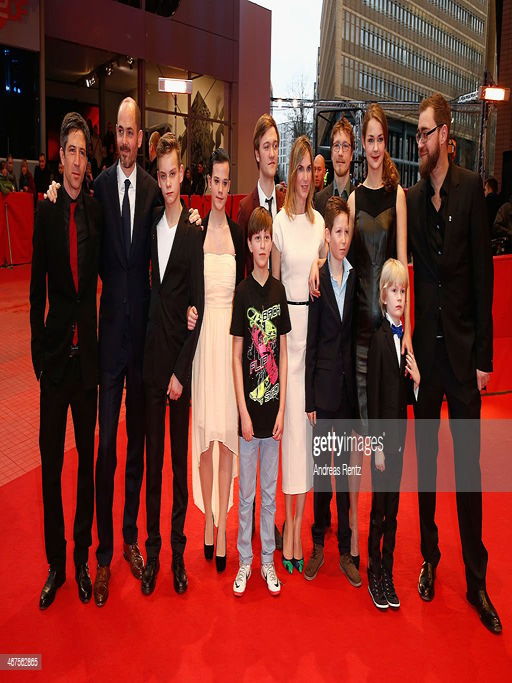
the cast attend the premiere during festival at person .